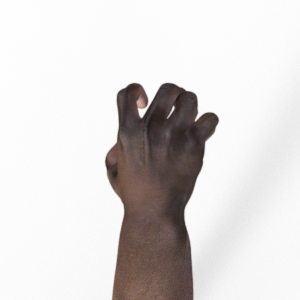
Label: rock